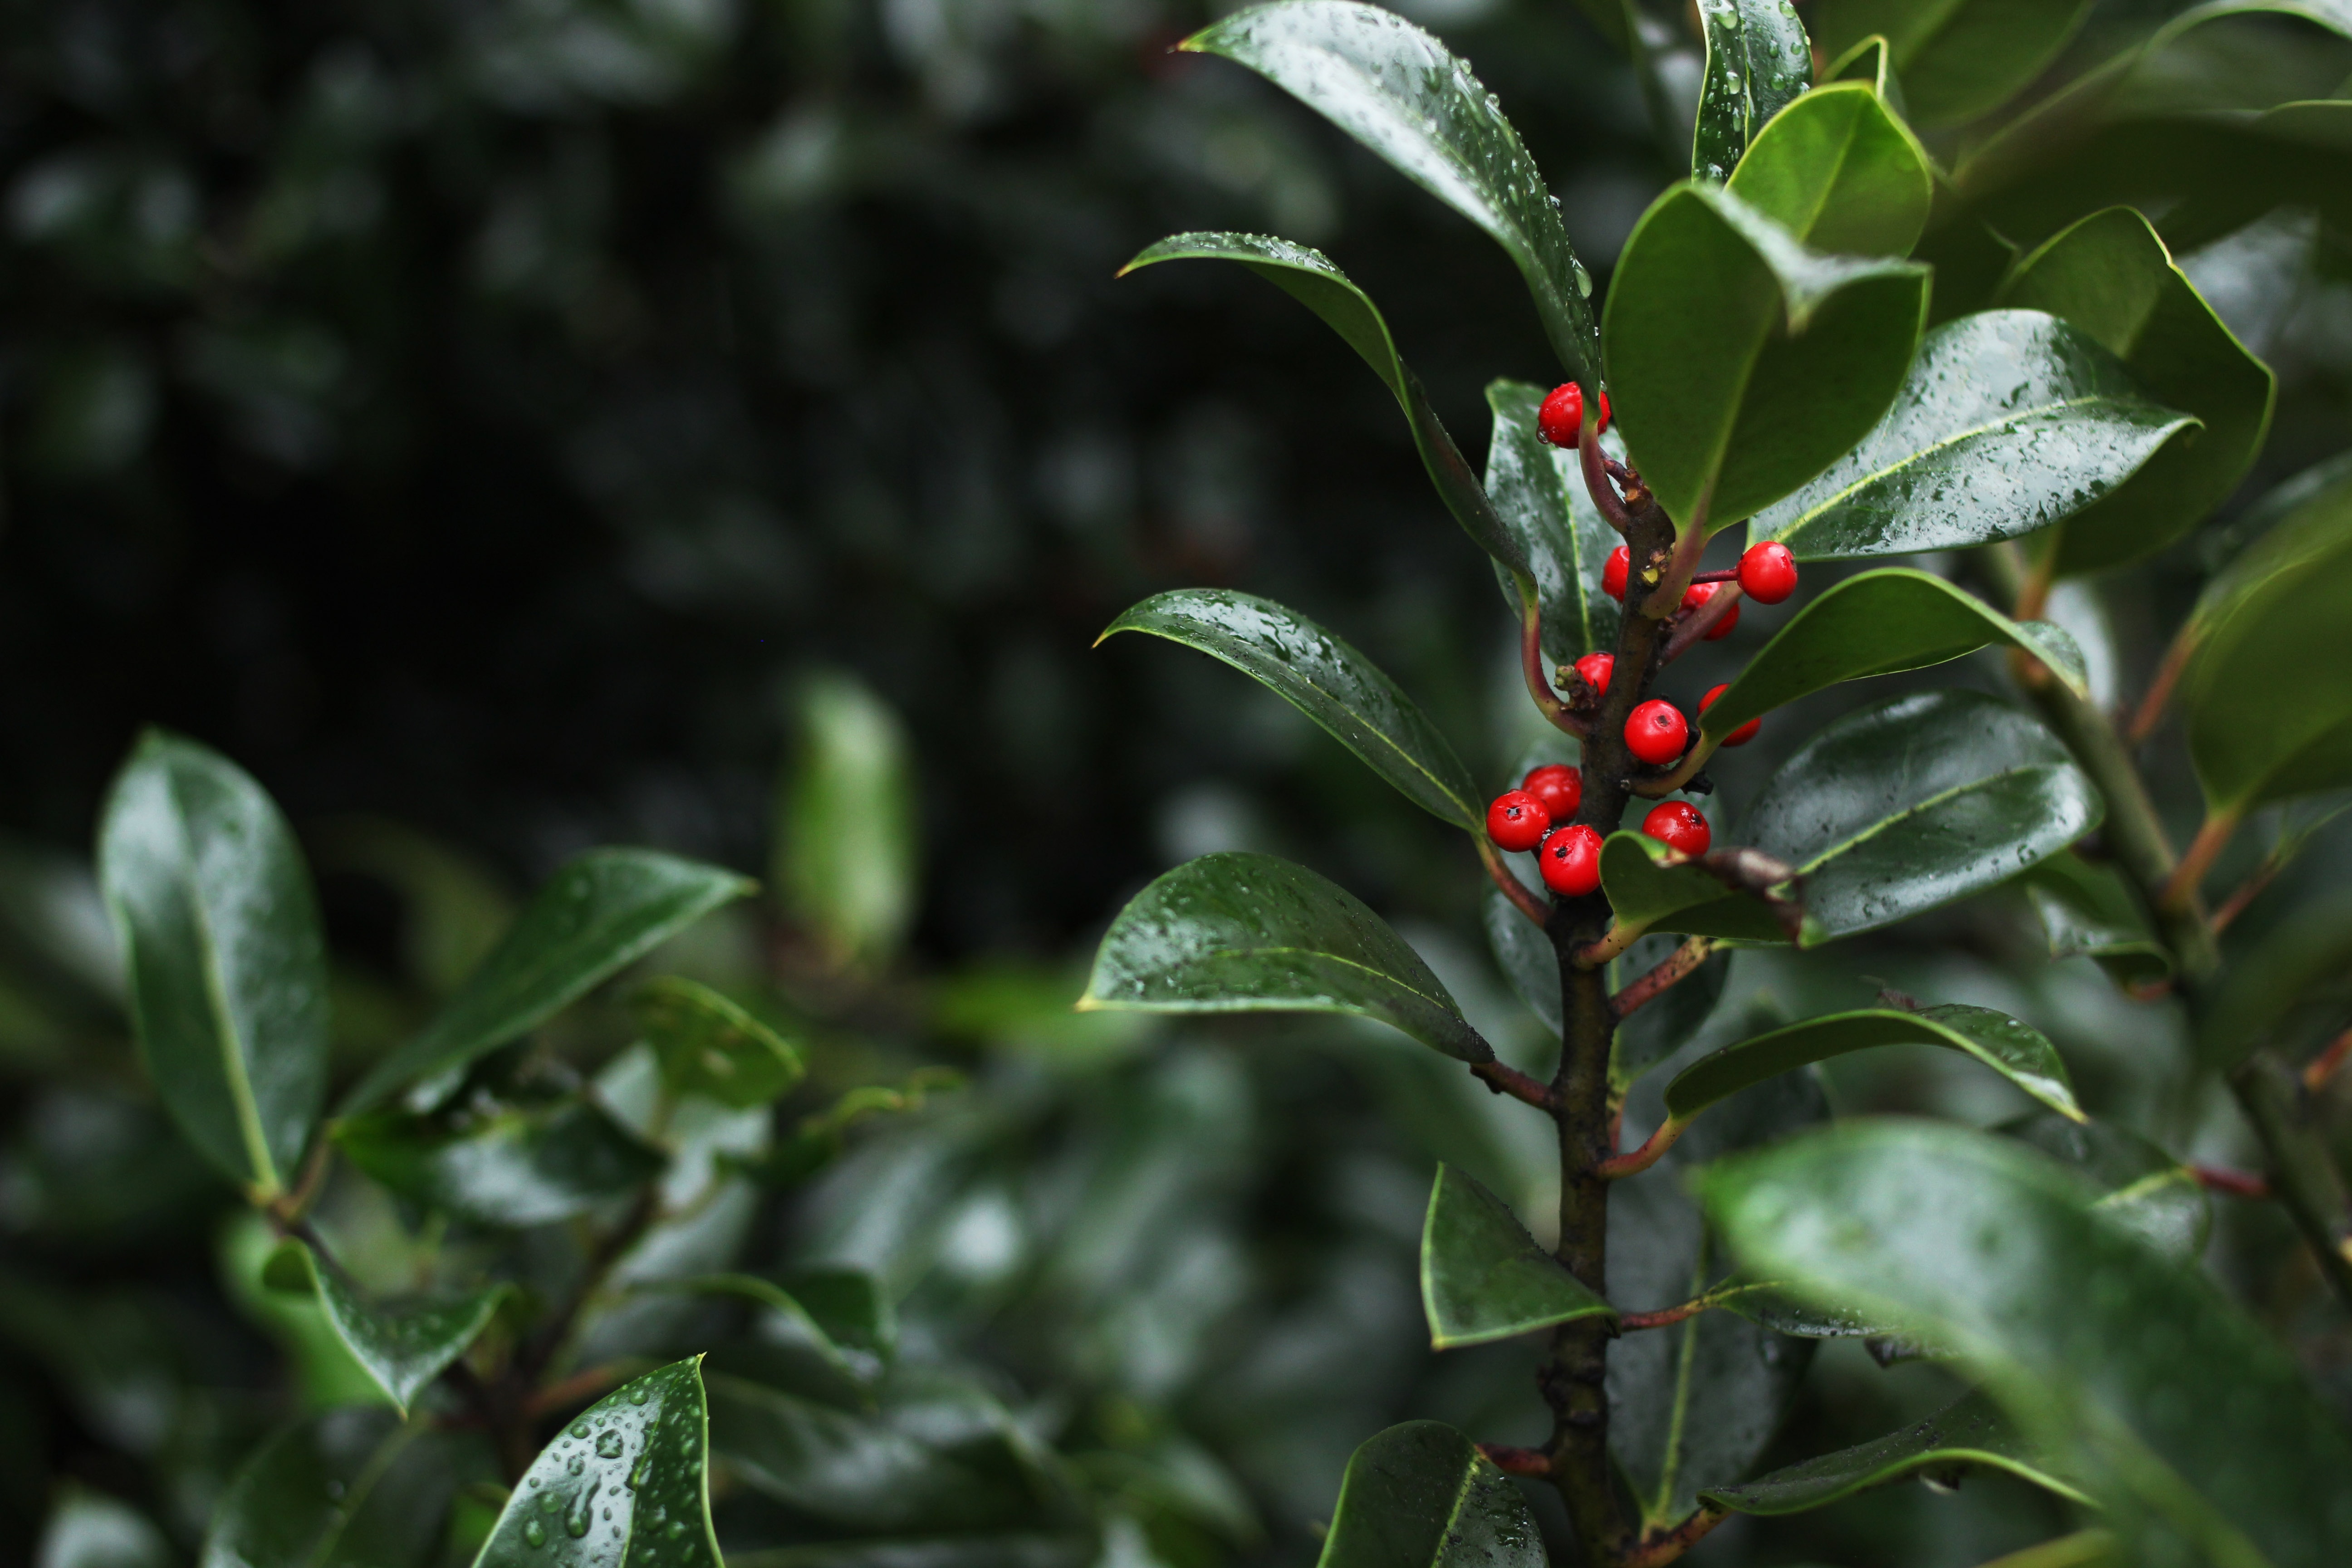
plant, fruit, leaf, flower, bush, food, green, red, produce, natural, evergreen, botany, flora, holly, berries, shrub, flowering plant, land plant, aquifoliaceae, aquifoliales